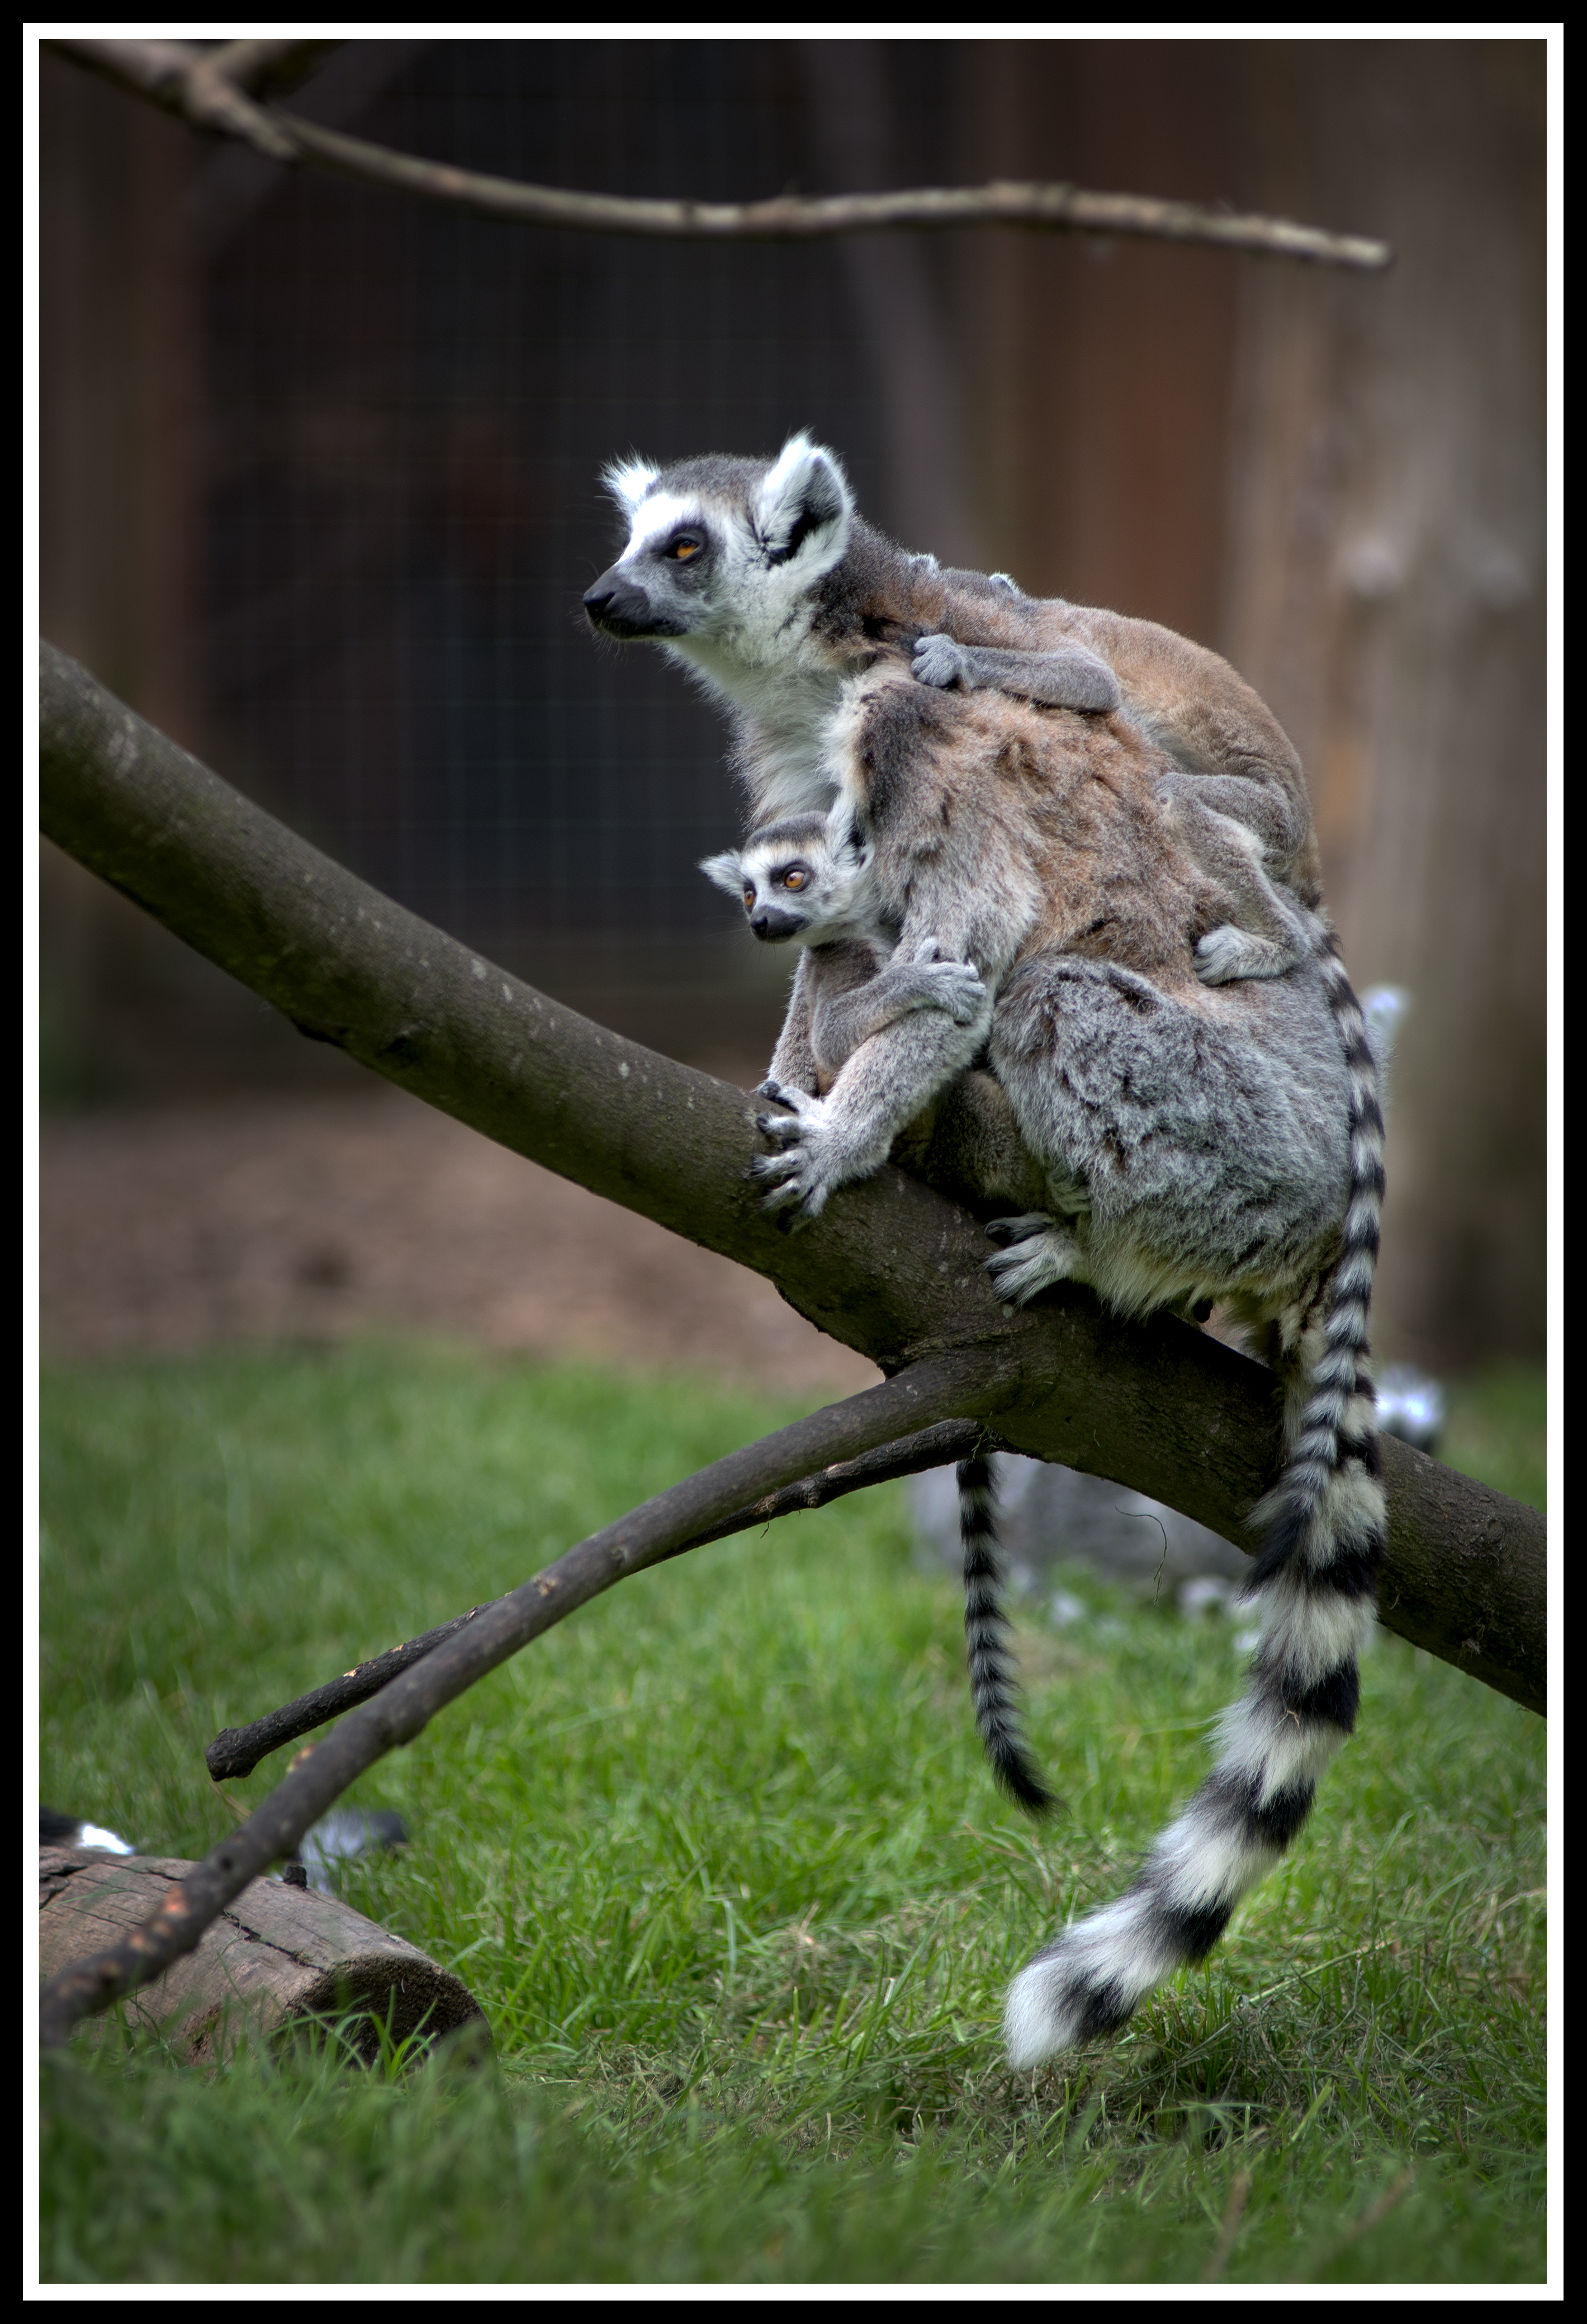
branch, wildlife, wild, zoo, fur, jungle, park, monkey, fauna, stripped, enclosure, ape, ears, soft, lemur, tame, yorkshirewildlifepark, tails